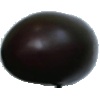
Label: eggplant